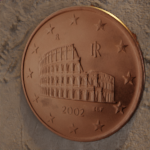
Coin value: 5cents
Country: it
Edition: standard